Joe Crede

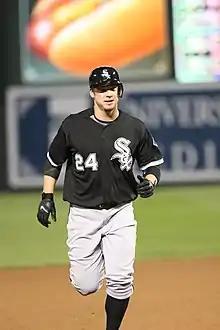
Crede with the Chicago White Sox on April 17,

Crede made his major league debut on September 12, 2000 against the Detroit Tigers, entering as a defensive replacement at third base and flying out in his first at-bat. He split 2001 and 2002 between the majors and minors before playing in his first full season in 2003. In 2005, Crede batted .252 with 22 home runs and 62 RBI in 132 games. He also was a clutch performer in the playoffs, hitting several game winning hits during the White Sox World Series run. In 2006, he broke out with a career-high 30 home runs, 92 RBI and a .283 average in 150 games, winning the Silver Slugger Award for third base. In 2007, Crede was limited to 47 games due to injury, and finished the season batting just .216 with four home runs and 22 RBI.